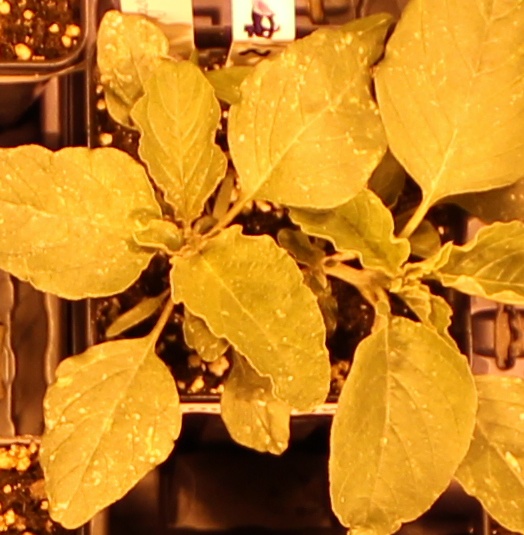
Label: Redroot Pigweed